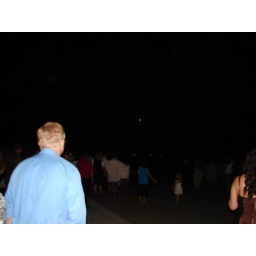
They're the red dot in the sky